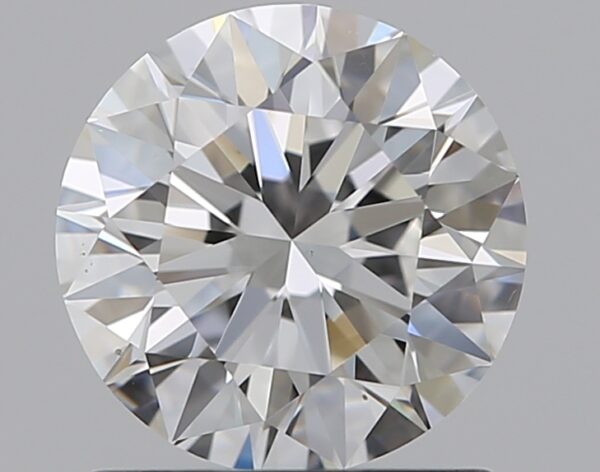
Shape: round
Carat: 1
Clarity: VS2
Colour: F
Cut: EX
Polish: EX
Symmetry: EX
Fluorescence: N
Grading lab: GIA
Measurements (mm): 6.38 x 6.41 x 3.97